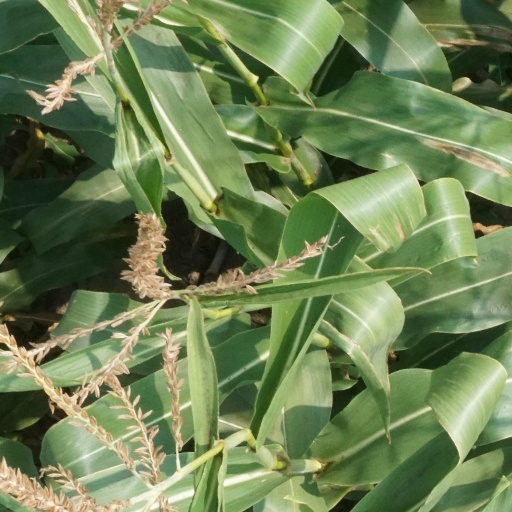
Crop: maize; corn